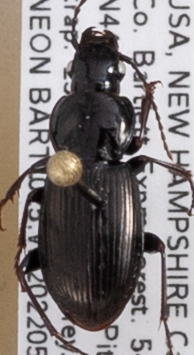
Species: Pterostichus pensylvanicus
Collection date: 2022-05-25
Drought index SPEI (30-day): -0.8
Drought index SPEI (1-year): -0.54
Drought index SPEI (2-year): -1.45